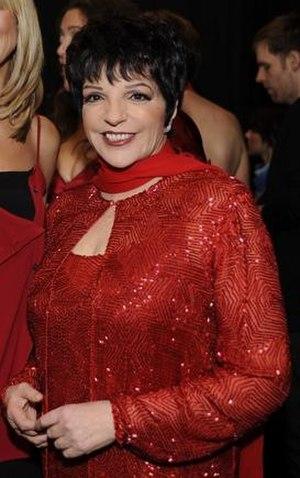
Liza Minnelli au Heart Truth Fashion Shoow, Février 2008
Le Grammy Legend Award, ou le Grammy Living Legend Award, est un prix spécial de mérite accordé aux artistes lors d'une cérémonie créée en 1958 et qui s'appelait à l'origine « Gramophone Awards ». Des distinctions dans plusieurs catégories sont présentées lors de la cérémonie chaque année par le National Academy of Recording Arts and Sciences des États-Unis pour des réalisations exceptionnelles dans le secteur de la musique.
Liza May Minnelli, née le 12 mars 1946 à Los Angeles, est une actrice, chanteuse et danseuse américaine.